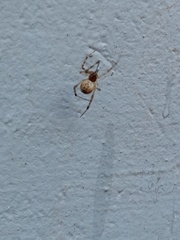
Species: Parasteatoda_tepidariorum